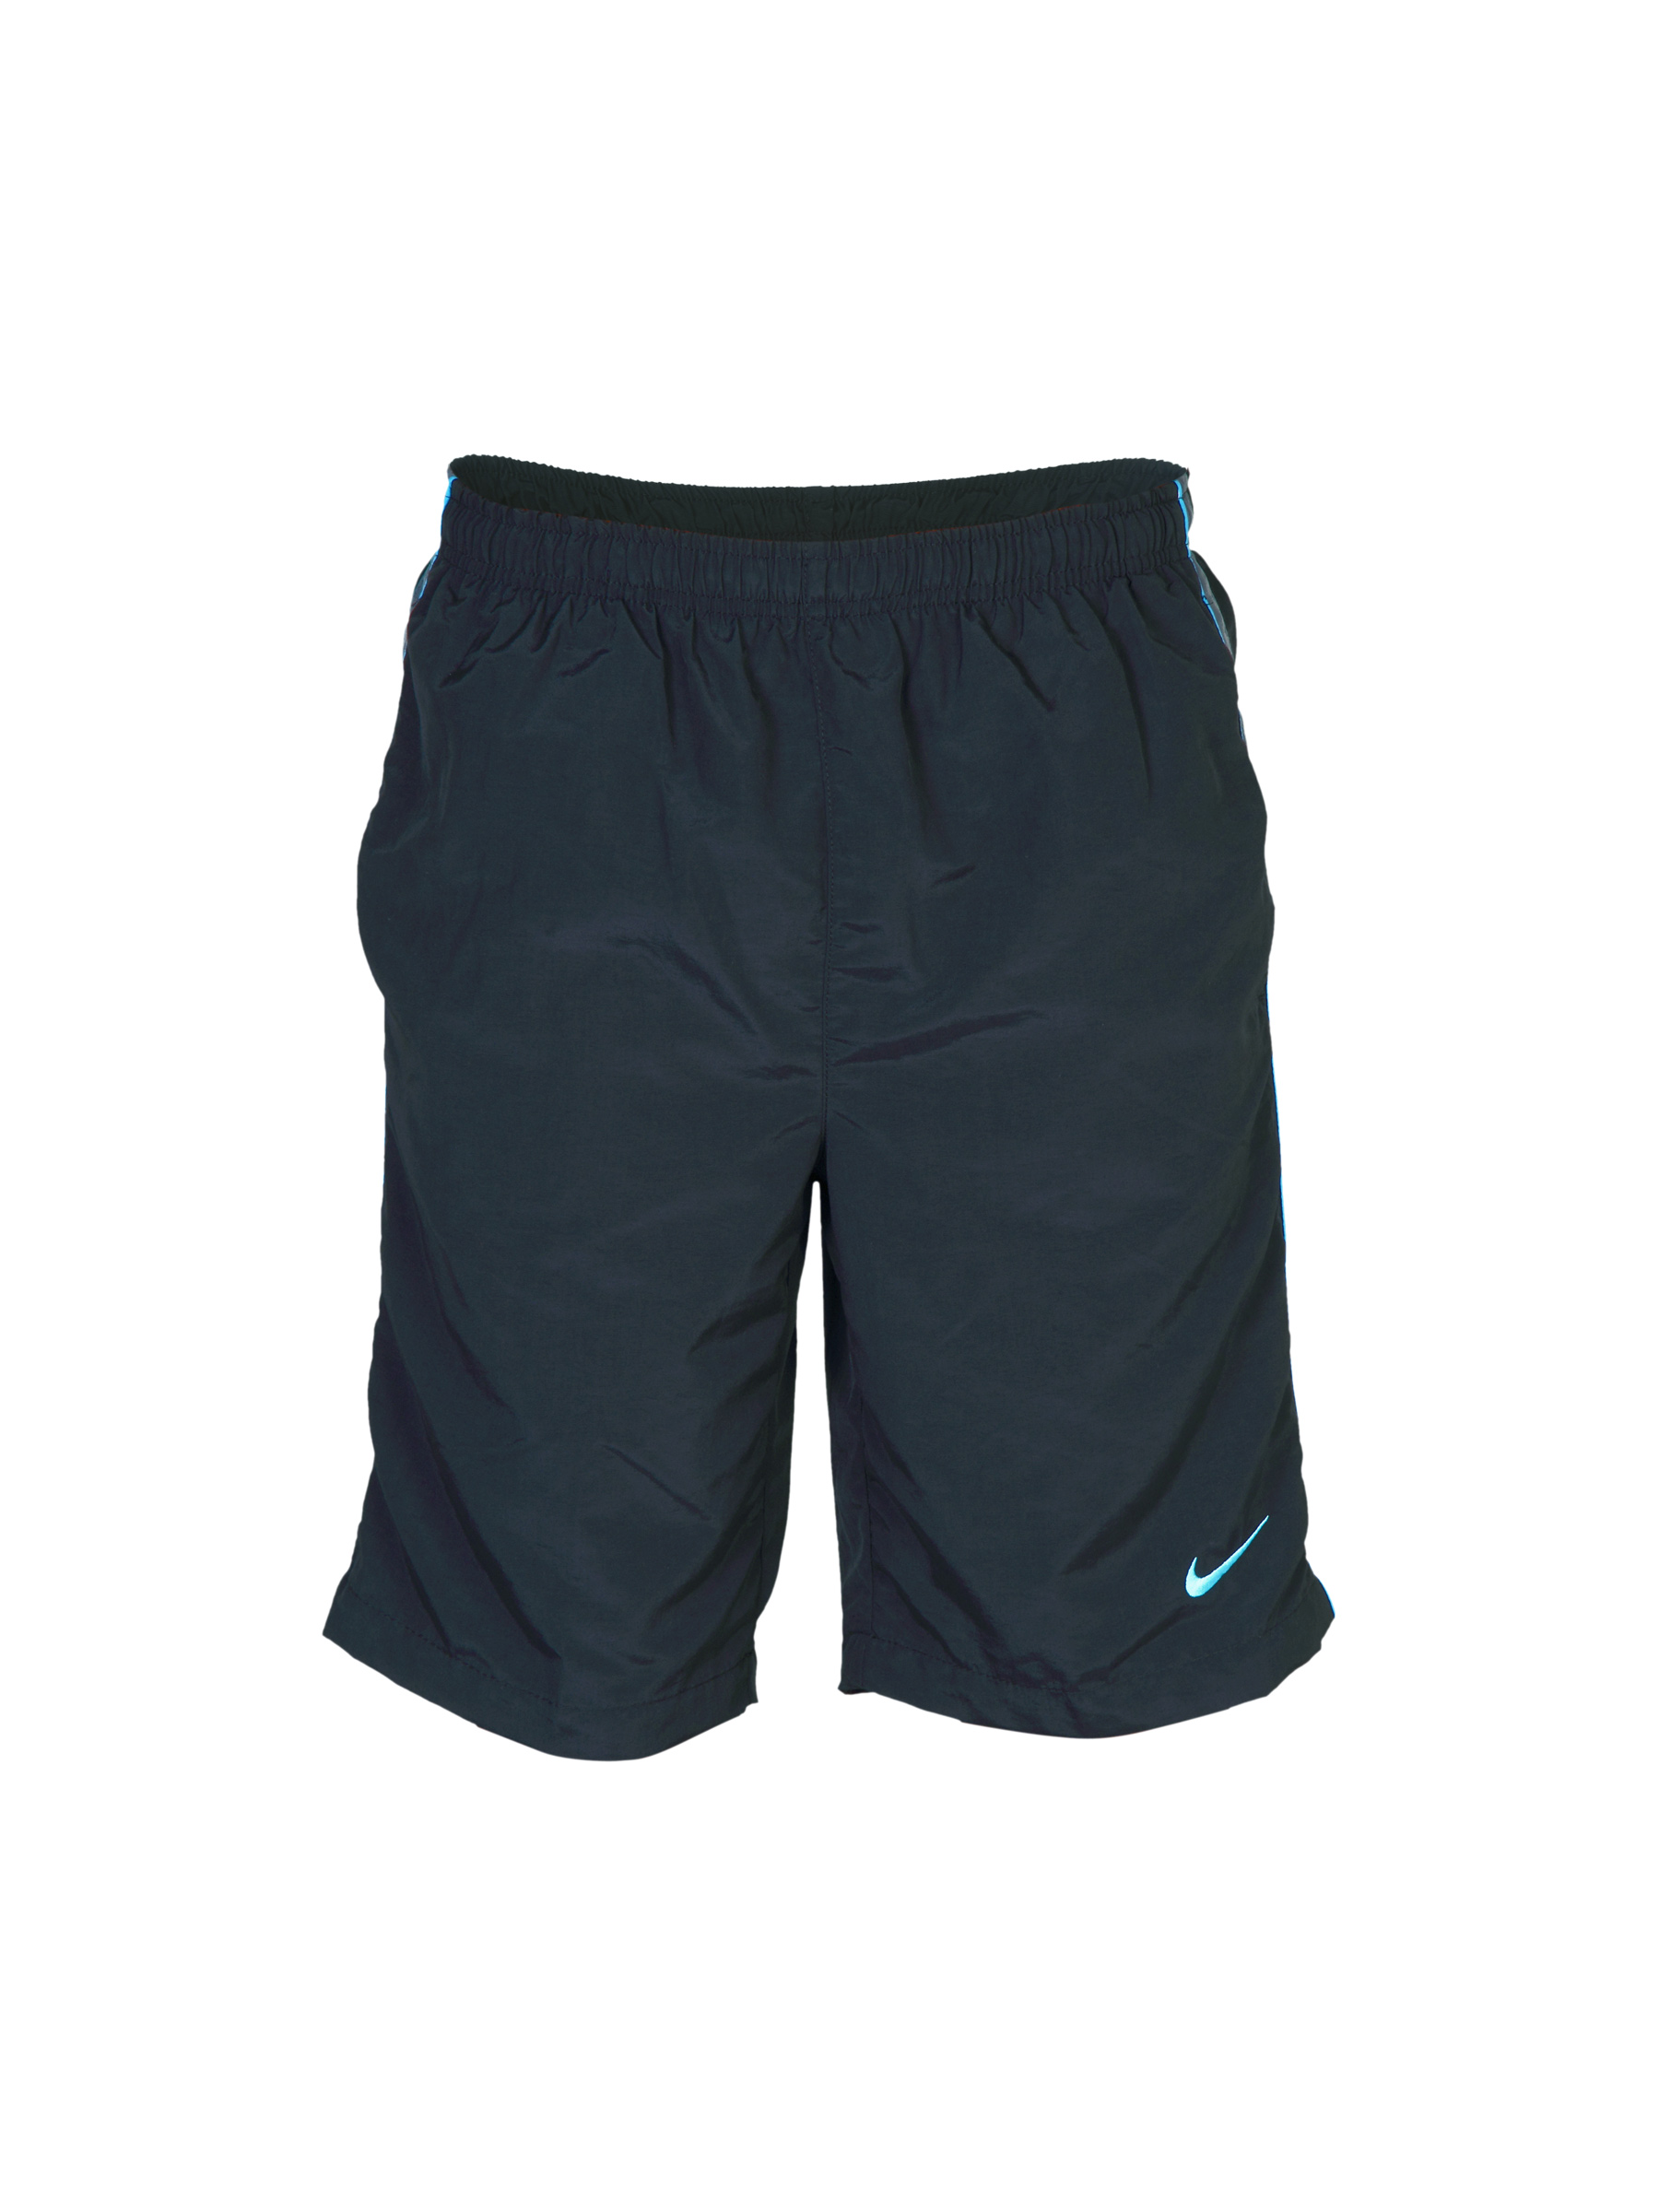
Nike Men's Basic Woven Med Black Short
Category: Apparel / Bottomwear / Shorts
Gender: Men
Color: Black
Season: Summer 2011
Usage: Sports